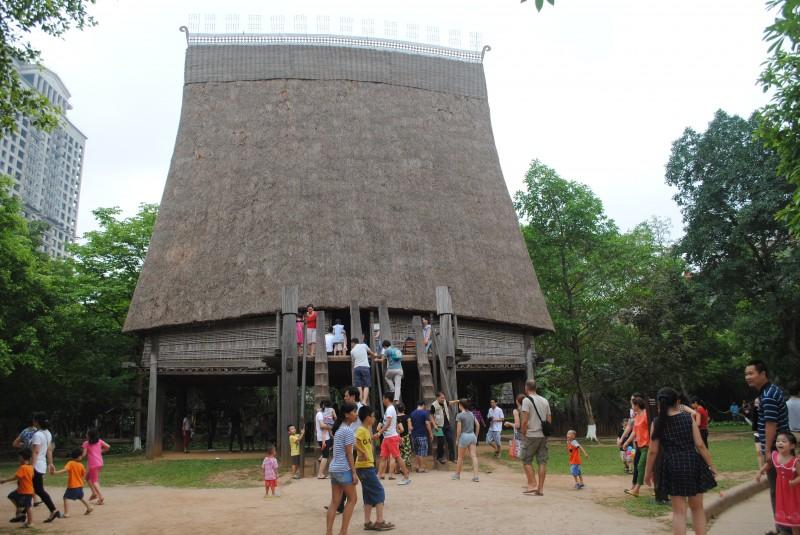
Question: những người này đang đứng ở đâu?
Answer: ở trong sân trước một căn nhà sàn